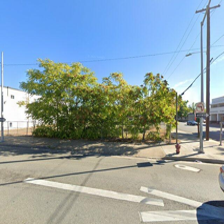
Label: streetView